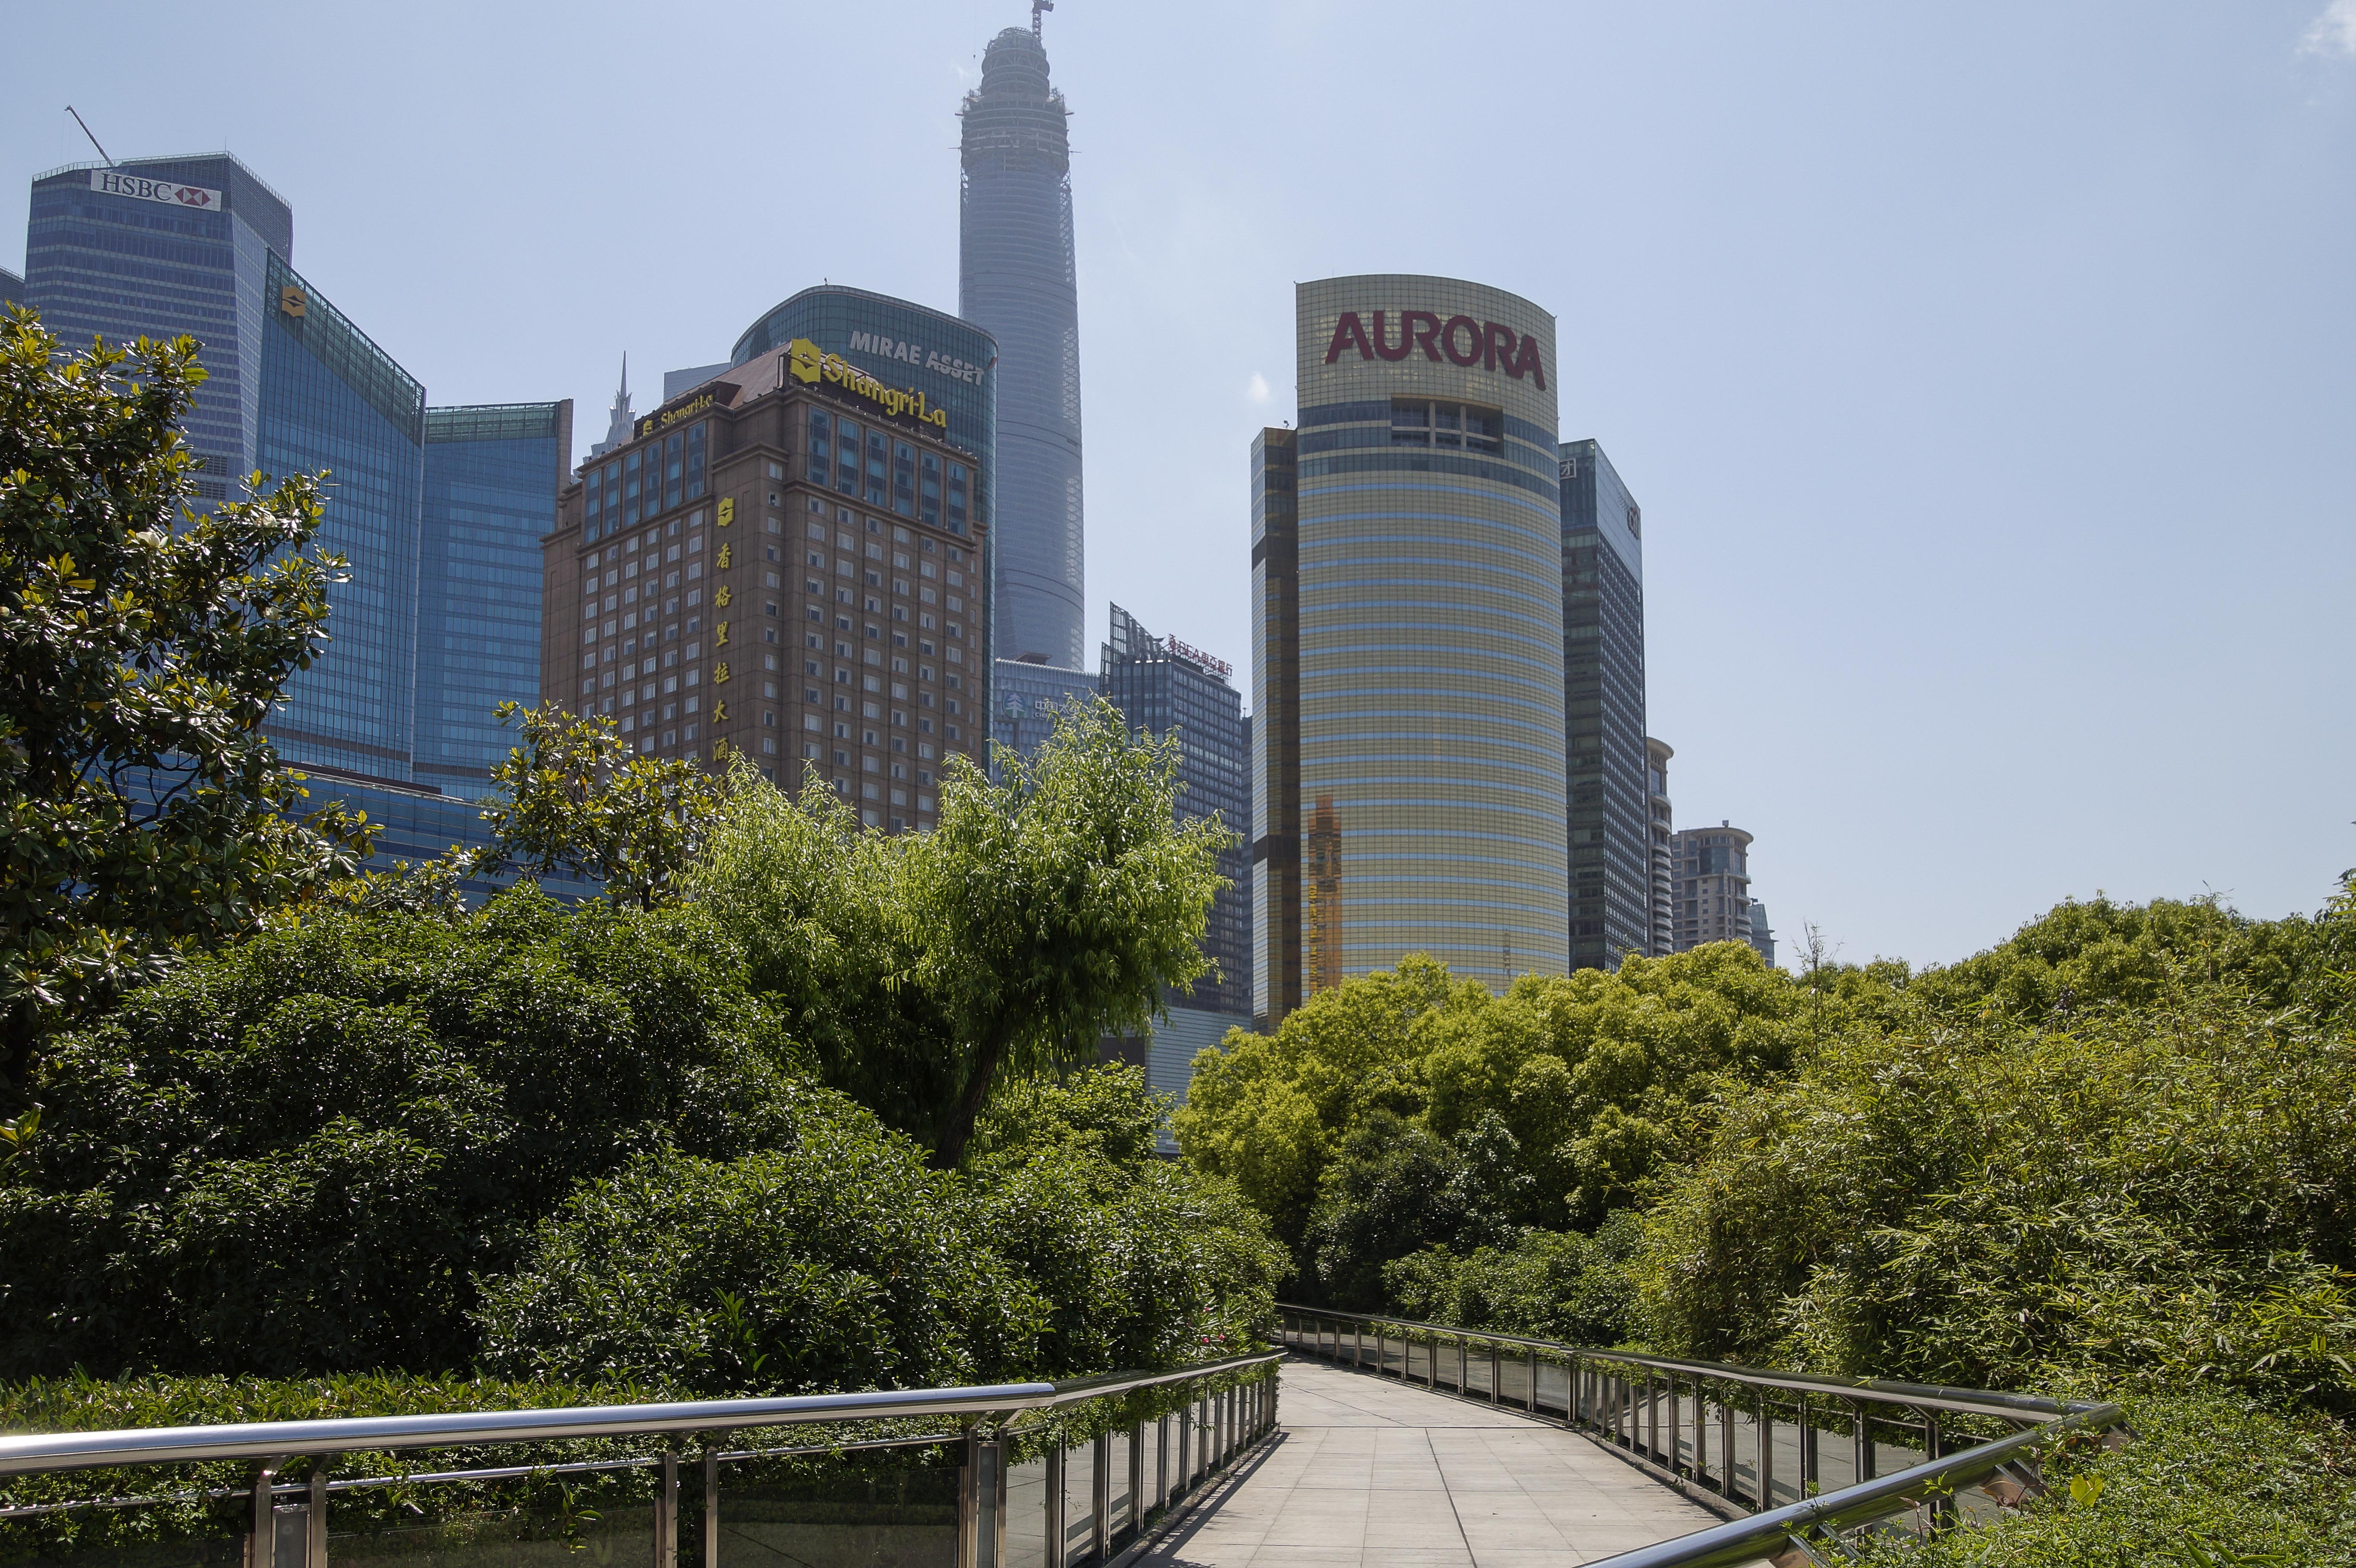
architecture, skyline, building, city, skyscraper, cityscape, downtown, tower, park, asia, landmark, tower block, shanghai, china, neighbourhood, pudong, urban area, human settlement, metropolitan area